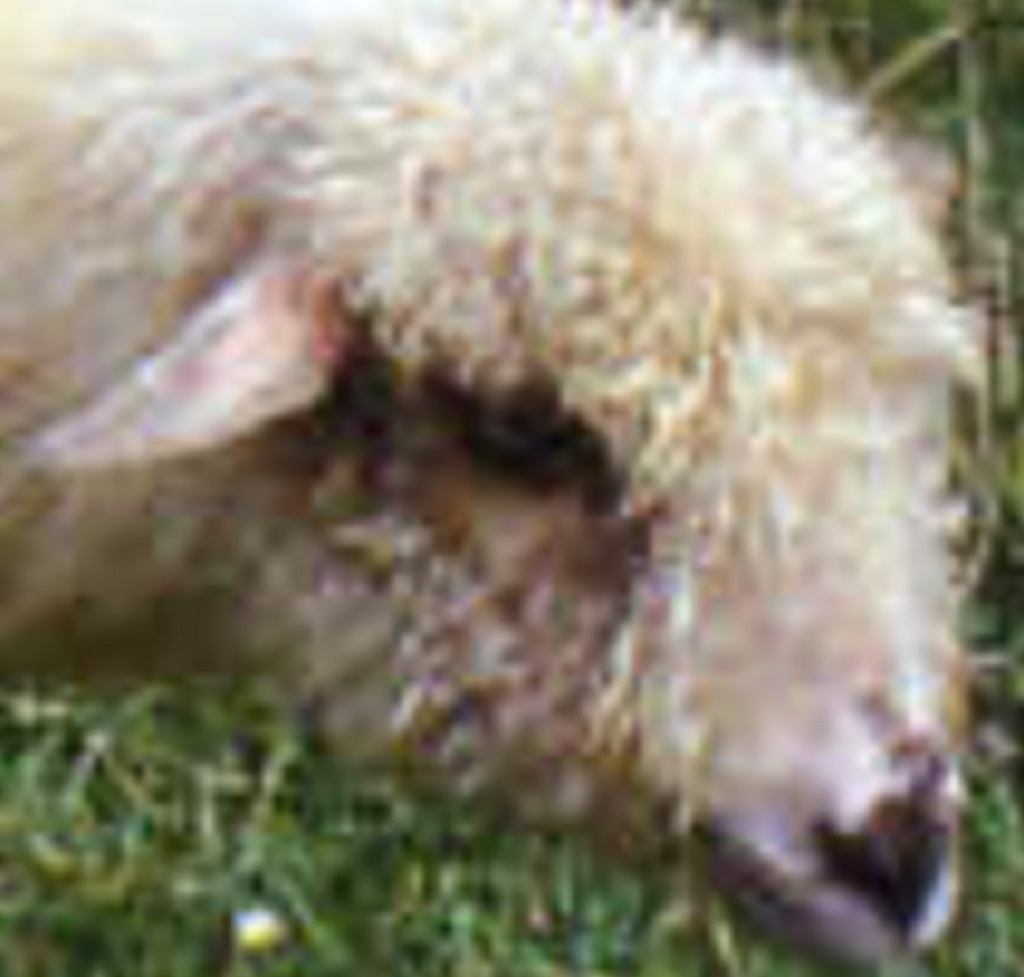
Label: pain